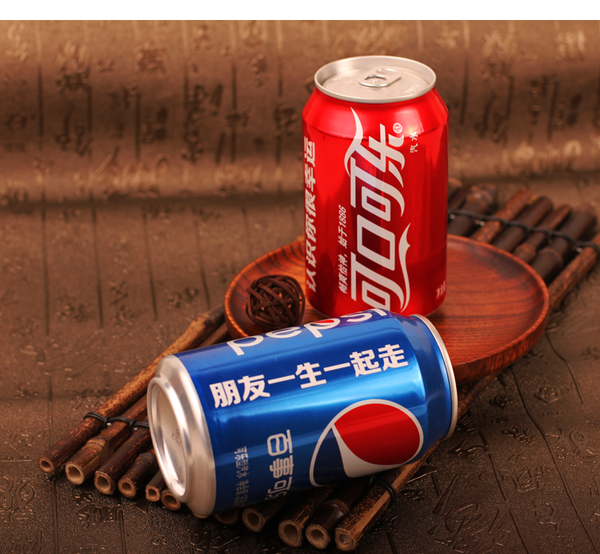
Label: metal